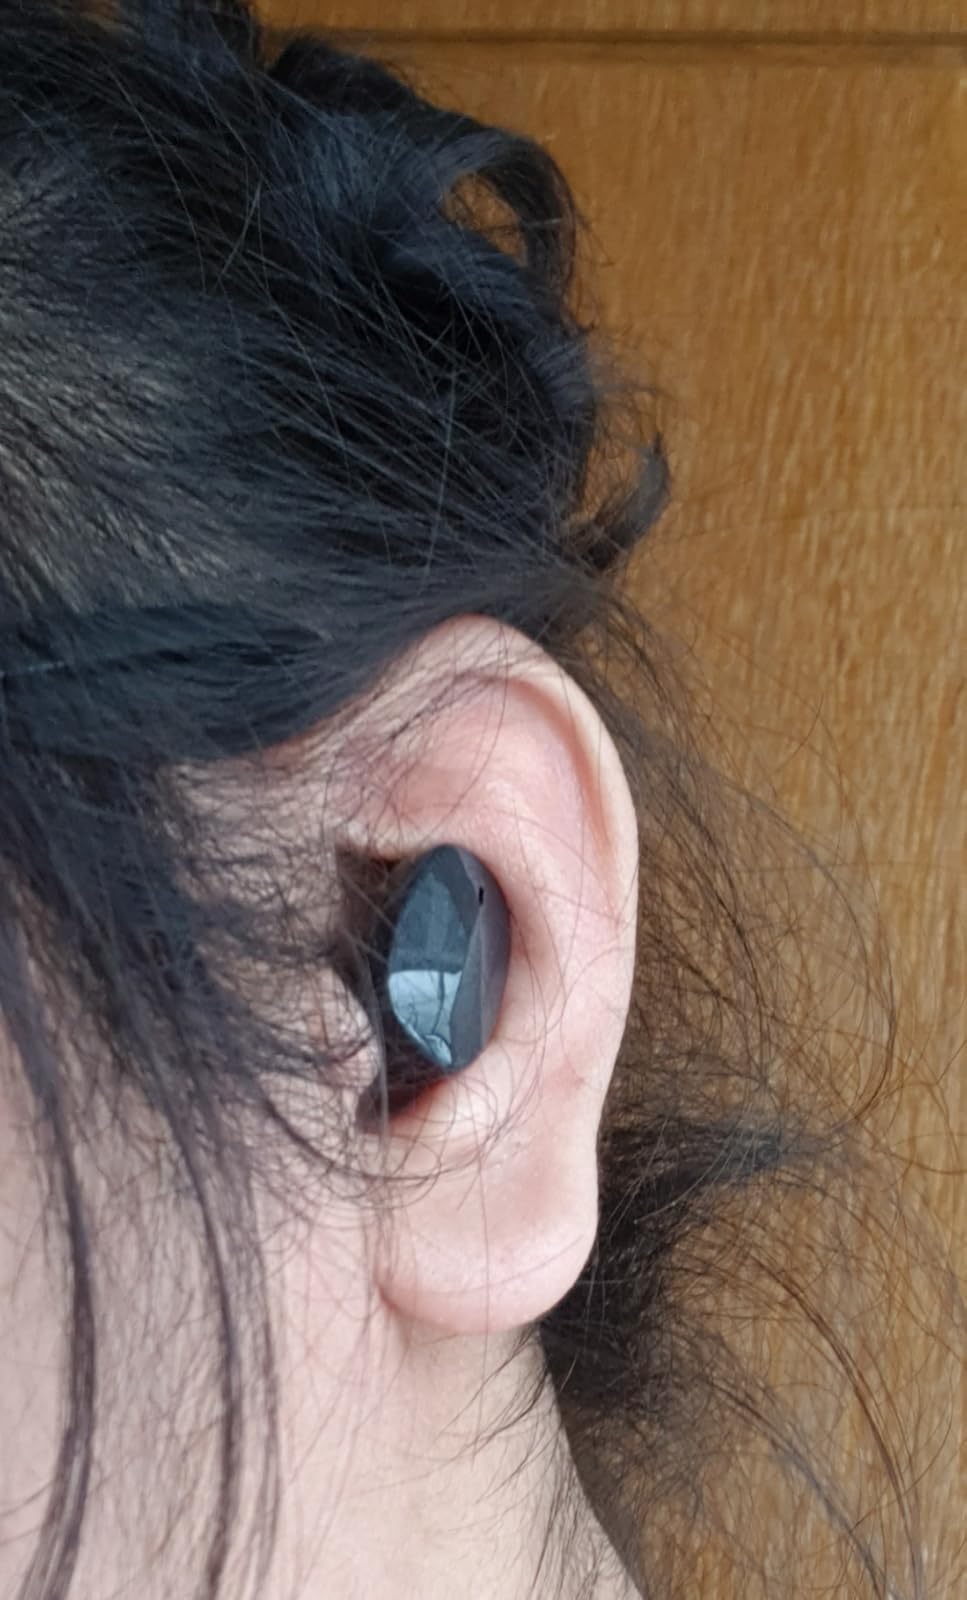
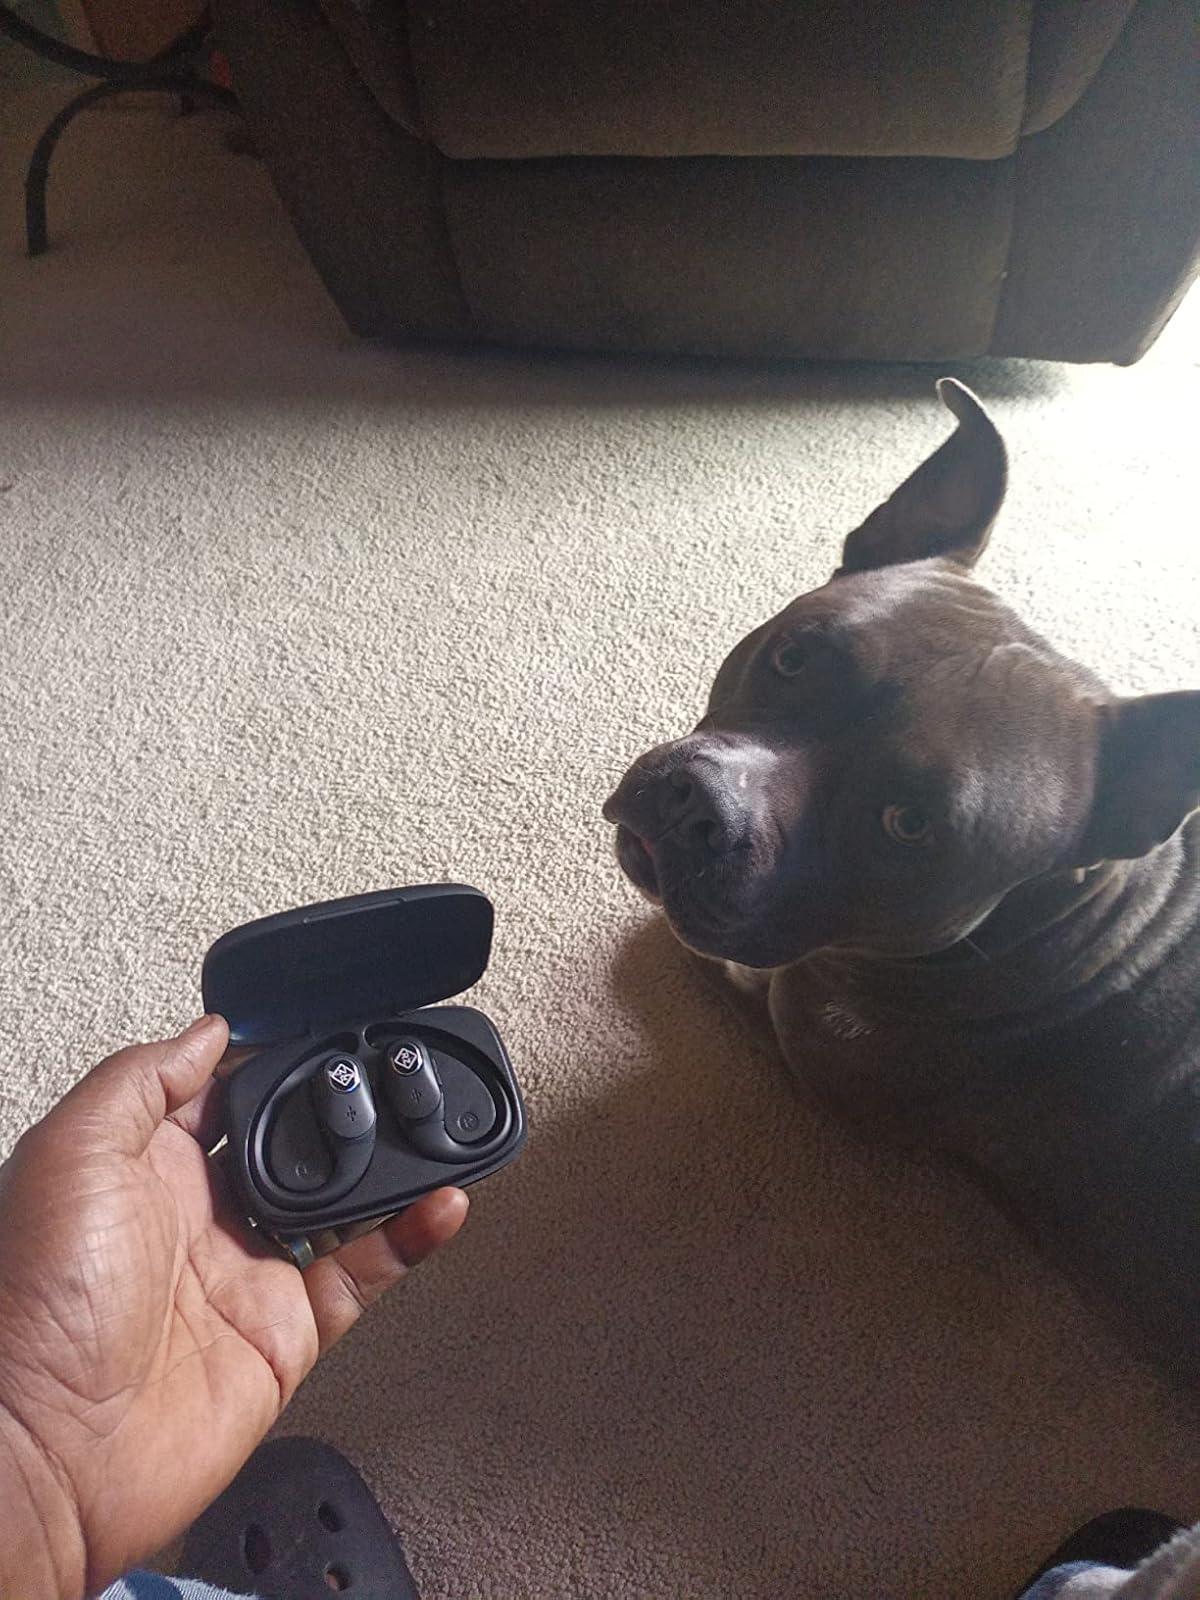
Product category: earbuds
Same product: no